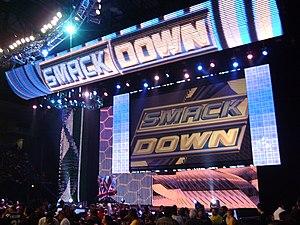
WWE SmackDown est une émission de télévision de catch et de divertissement sportif produite par la World Wrestling Entertainment. Depuis la création de la WWE Brand Extension en 2002, SmackDown est une division distincte de la WWE avec son propre roster, et est l'équivalent de Raw et la ECW jusqu'à ce que la Brand Extension soit supprimée par la WWE en 2011. Le 25 mai 2016 sur le site WWE.com, il a été annoncé qu'à partir du 19 juillet 2016 que SmackDown serait diffusé le mardi soir en live toutes les semaines et aurait un roster différent de celui de Raw.